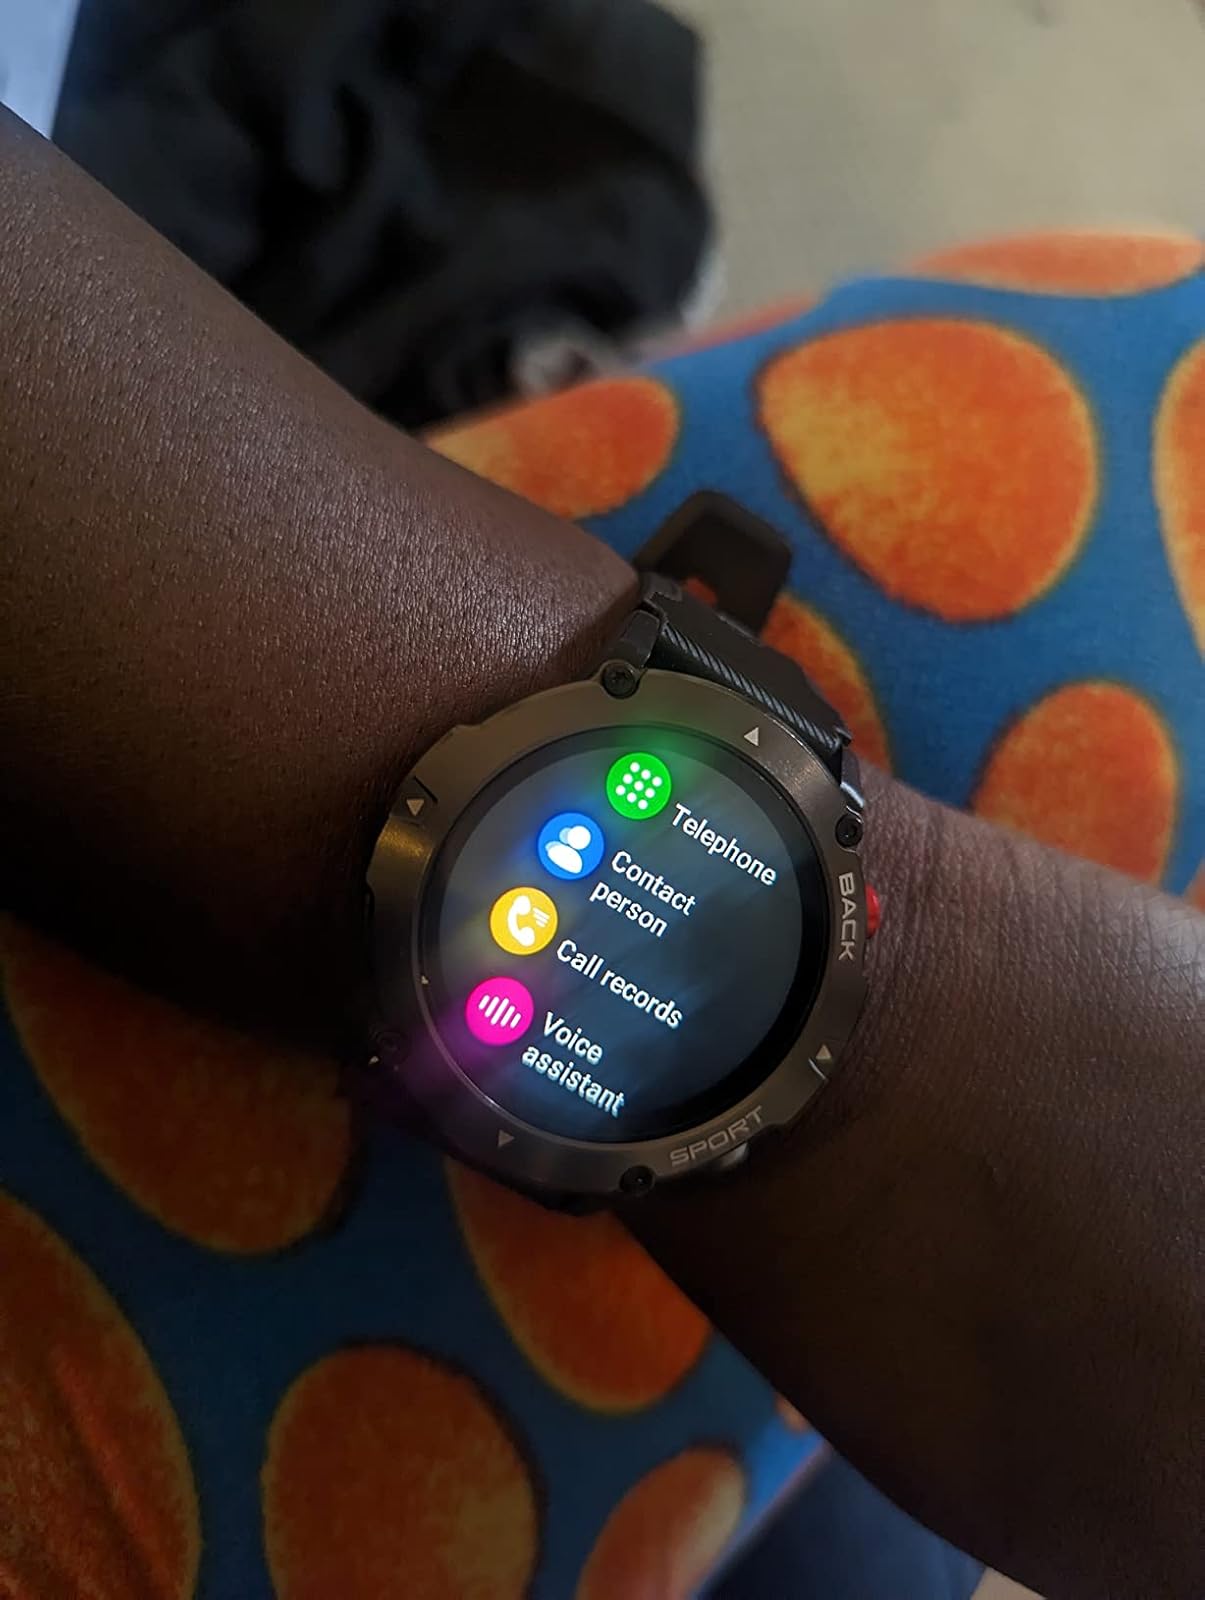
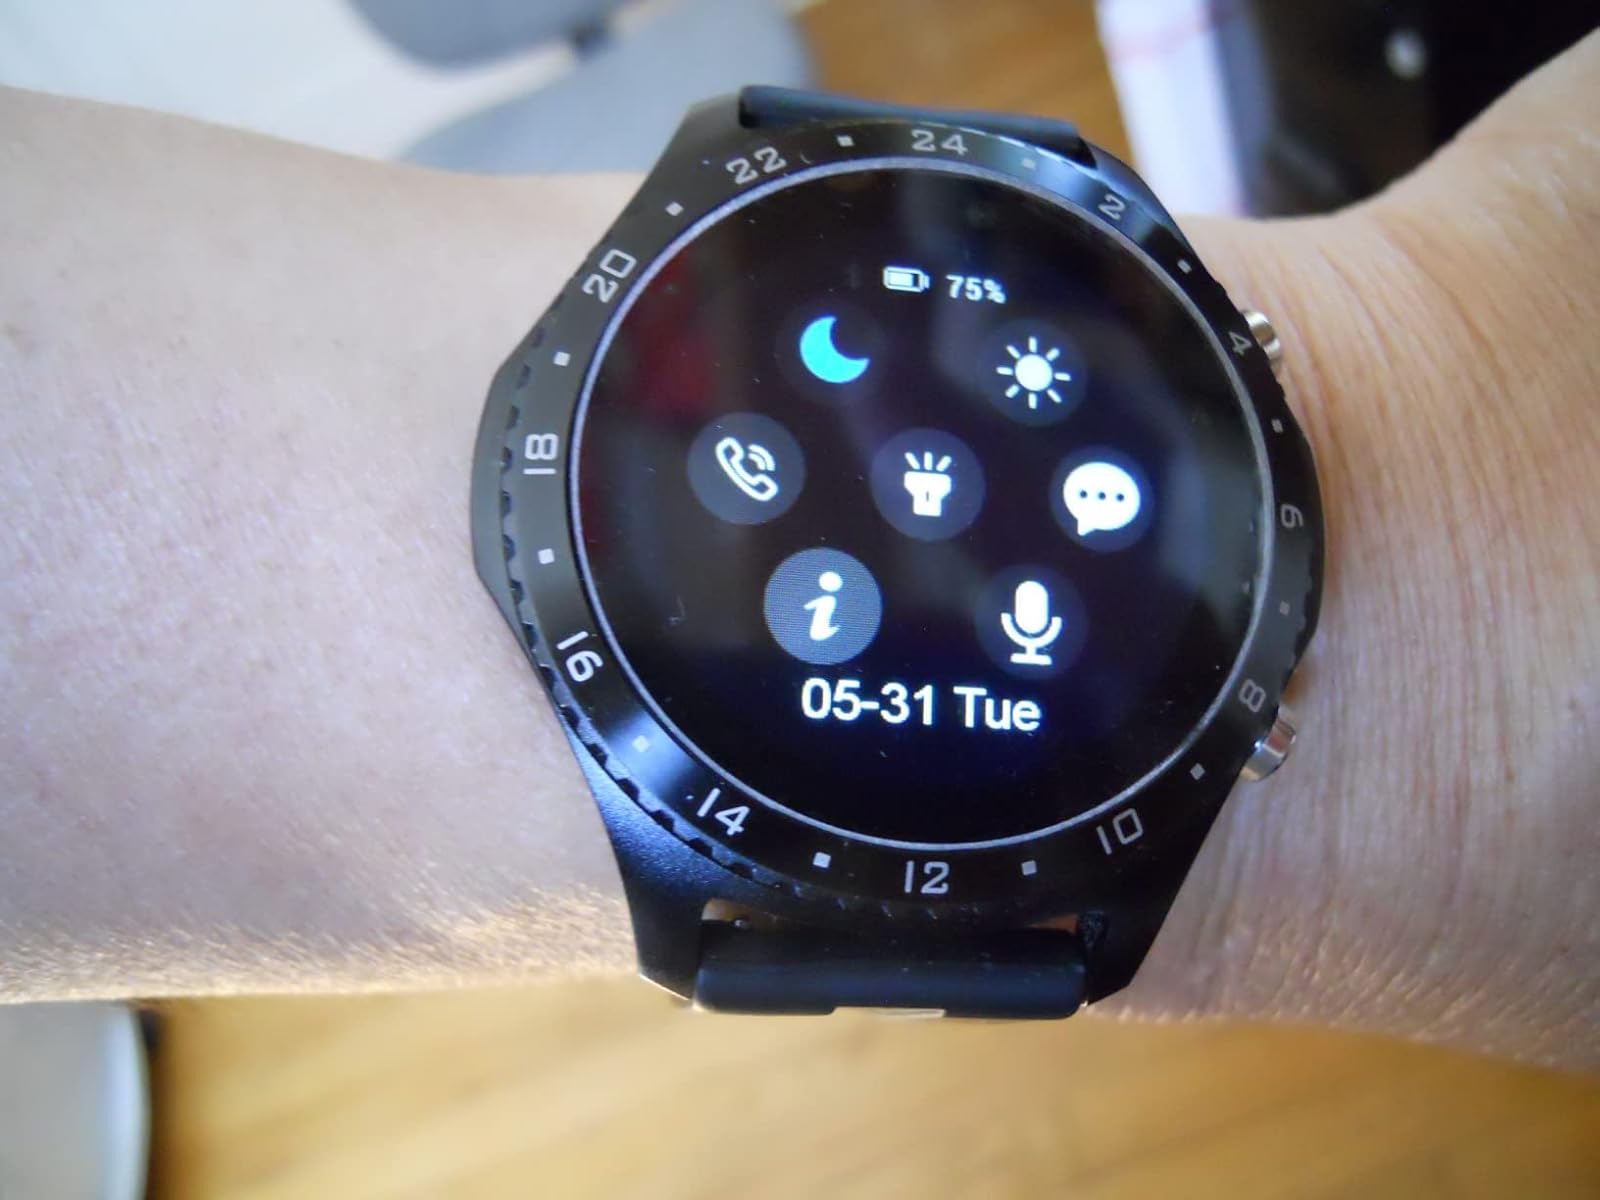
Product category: smartwatch
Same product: no